Graduation Party

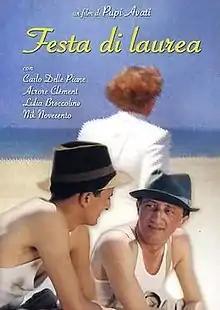

Festa di laurea, internationally released as Graduation Party, is a 1985 Italian drama film directed by Pupi Avati. For his soundtrack Riz Ortolani won a Nastro d'Argento for Best Score.